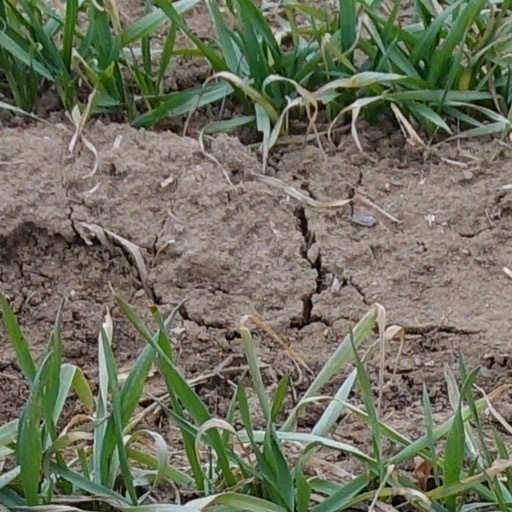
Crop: wheat